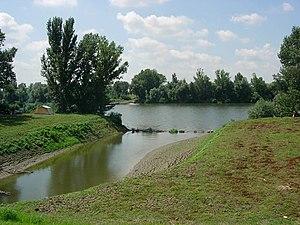
Padej est une localité de Serbie située dans la province autonome de Voïvodine. Elle fait partie de la municipalité de Čoka dans le district du Banat septentrional. Au recensement de 2011, elle comptait 2 375 habitants.
La Zlatica, en serbe cyrillique Златица, en roumain Aranca et en hongrois Aranka, est une rivière de Roumanie et de Serbie. Sa longueur est de 117 km. Elle coule dans le Banat roumain et serbe elle est un affluent gauche de la Tisza.